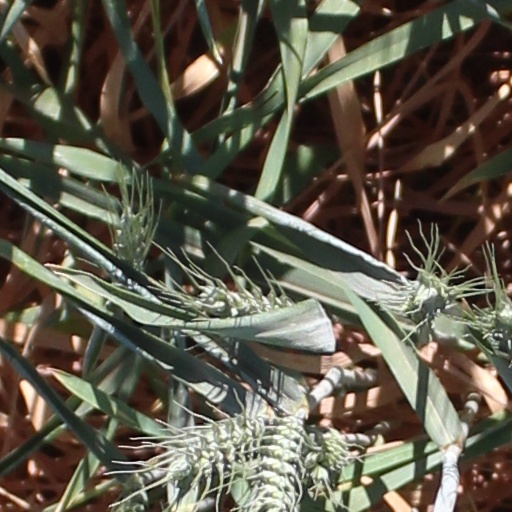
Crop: wheat